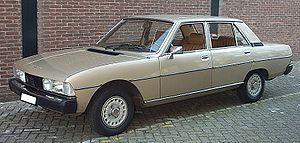
La Peugeot 604 est un modèle automobile du constructeur Peugeot. Produite entre les années 1975 et 1985, elle était la première grande routière de la marque depuis la 601.
Peugeot est un constructeur automobile français. L'entreprise familiale qui précède l'actuelle entreprise Peugeot est fondée en 1810, lors de la transformation du moulin familial sis à Hérimoncourt en aciérie. Différentes branches de la famille vont se lancer dans des productions très diversifiées, mais toutes basées sur l'acier